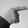
ASL letter: G